Cuarteto Zupay

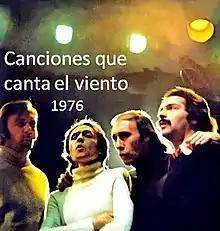
"Canciones que canta el viento" (1976). Cuarteto Zupay's sixth album, entirely dedicated to anonymous songs of the Argentinian folklore.

In 1976, with the violent military dictatorship self-styled as National Reorganization Process, Cuarteto Zupay stopped presenting new live shows in Argentina until 1980, their last show being "Las cosas que pasan", performed that same year at the Teatro Lassalle in Buenos Aires, which included a film of the same name directed by García Caffi and slides by Juan Carlos Castagnola. Cuarteto Zupay was accompanied by Piero, José Luis Castiñeira de Dios on guitar and Rodolfo Mederos on bandoneon.